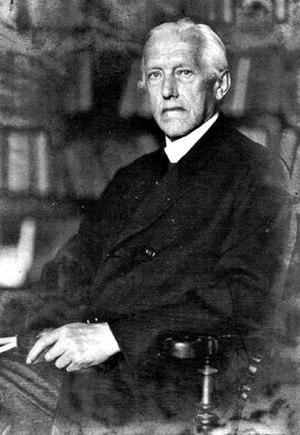
Enno Friedrich Wichard Ulrich von Wilamowitz-Moellendorff, né le 22 décembre 1848 dans le domaine de Markowitz près de Mogilno en Posnanie et mort le 25 septembre 1931 à Berlin, fut l'un des plus célèbres philologues allemands.
L’université Georg-August de Göttingen — en allemand Georg-August-Universität Göttingen, est une des plus célèbres universités allemandes, dont sont issus notamment des mathématiciens de grand renom. Située dans le Land de Basse-Saxe en République fédérale d'Allemagne, en tant qu'établissement consacré à l'enseignement et à la recherche, elle est aussi la plus importante université de cet état, de par le nombre d'étudiants qu'elle accueille. Fondée en 1734 sous le nom de Universitas Regiæ Georgiæ Augustæ par George II, roi de Grande-Bretagne et prince électeur de Hanovre, soucieux de promouvoir les idéaux du siècle des Lumières, elle en est aussi la plus ancienne. L'enseignement a commencé à y être dispensé en 1737.